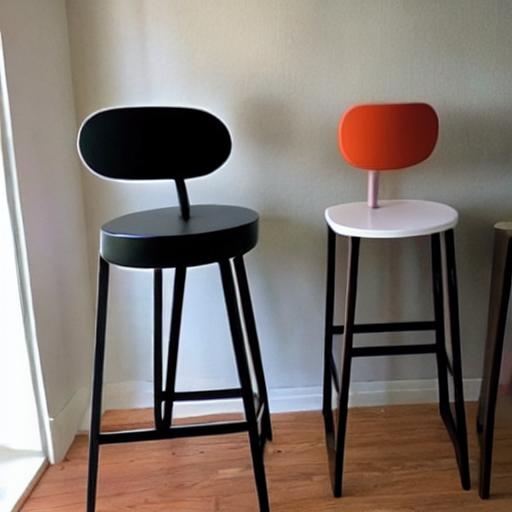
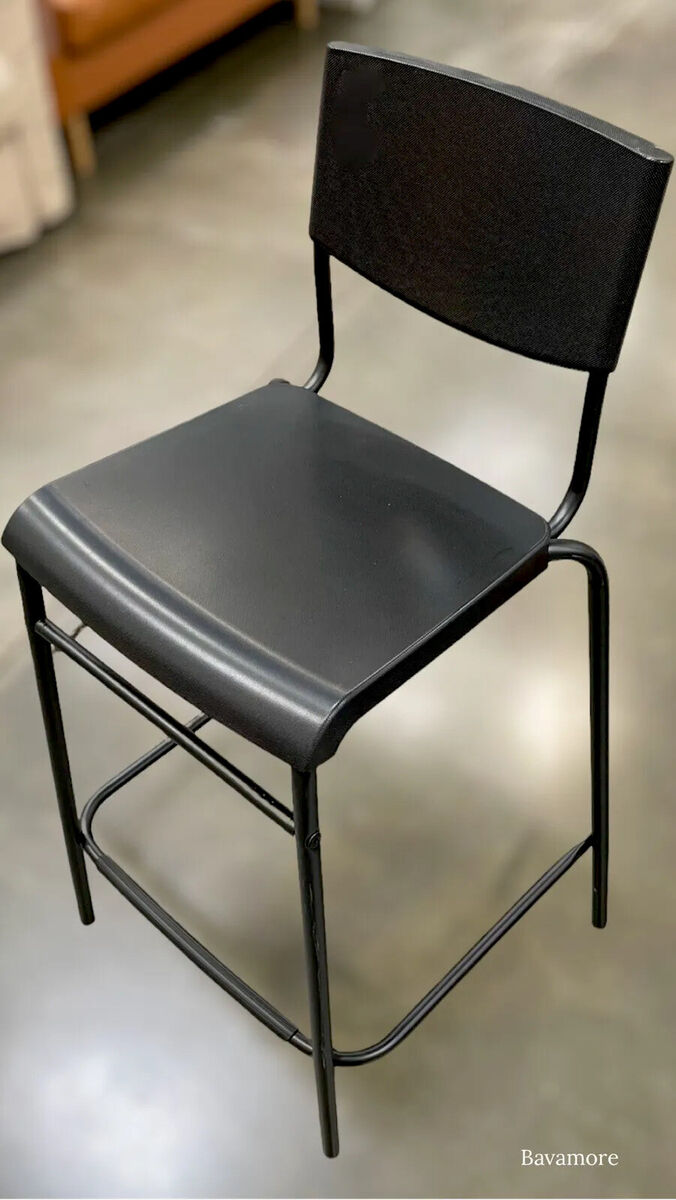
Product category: stool
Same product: no